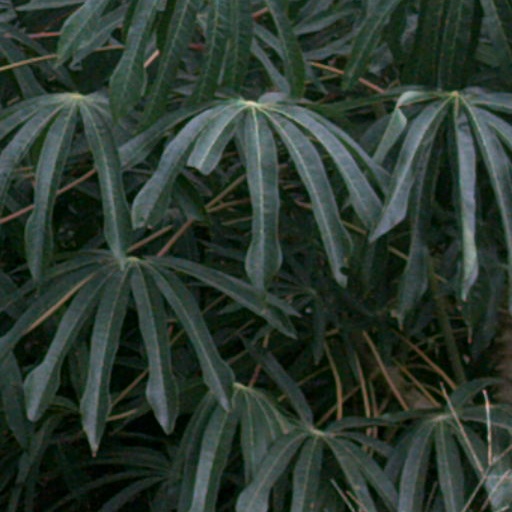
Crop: cassava